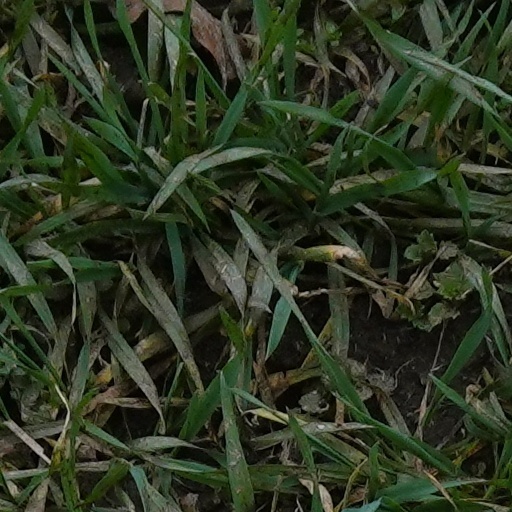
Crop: wheat